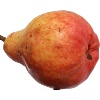
Label: red_pear